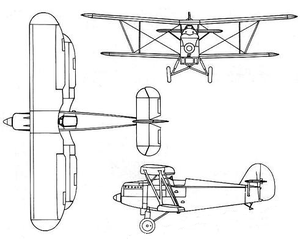
L'Arado Ar 65 est un avion de chasse allemand de l'entre-deux-guerres. Premier chasseur moderne de la Luftwaffe, il n’eut pas la carrière enlevée de son contemporain Heinkel He 51 mais était encore présent sur le front de l’Est en 1941 comme remorqueur de planeurs.